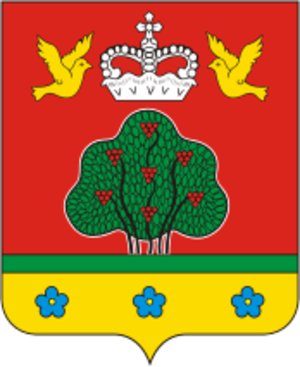
Bejetsk est une ville de l'oblast de Tver, en Russie, et le centre administratif du raïon de Bejetsk. Sa population s'élevait à 23 122 habitants en 2014.